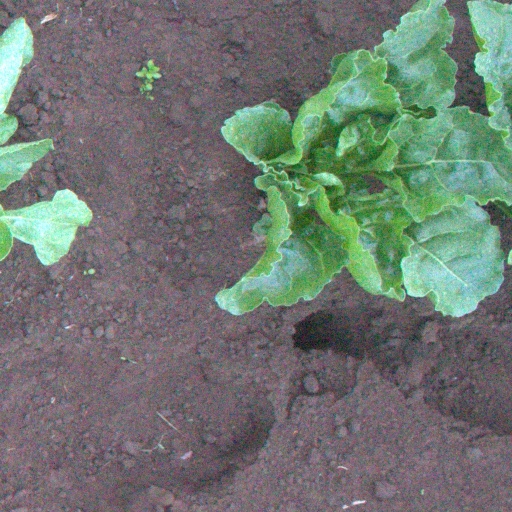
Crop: sugar beet